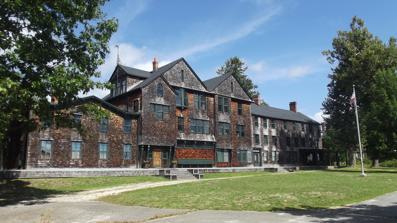
Building: South Side Sportsmen's Club
Country: United States of America
Year built: 1866
Historic district in New York, United States United States historic place Southside Sportsmens Club District U.S. National Register of Historic Places U.S. Historic district The main clubhouse Nearest city Great River, New York Coordinates 40°45′1.08″N 73°9′1.8″W / 40.7503000°N 73.150500°W / 40.7503000; -73.150500 Built 1830 Architect Bradford Gilbert ; Ashby & Breckenridge Architectural style Colonial Revival NRHP reference No. 73001272 Added to NRHP July 23, 1973 South Side Sportsmen's Club was a recreational club that catered to the wealthy businessmen of Long Island during the gold coast era from the 1870s through the 1960s. Its main clubhouse and other facilities were added to the National Register of Historic Places as the Southside Sportsmens Club District in 1973, and are today contained within the Connetquot River State Park Preserve . History In 1886, a club was formed and chartered under the name of "The South Side Sportsmen's Club of Long Island". The first article of the constitution of the association stated, "This club is established for the protection of game birds and fish and for the promotion of social intercourse among its members." By 1907 there were one hundred members including  George Slade, William Bayard Cutting , John Cochrane, Frank Hall, George De Witt, Esq., Daniel Fearing, Frederic Rhinelander, W.K. Vanderbilt , Alfred Wagstaff, Jr. , Esq., and H.B. Hollins. Herbert R. Clarke was an honorary member.  Included among guests was Ulysses S. Grant . In 1908 the club owned 2,324 acres (9.40 km 2 ) and leased an additional 1,147 acres (4.64 km 2 ) from the Breeze family. The Connetquot Brook runs through the property for a distance of about four miles (6.4 km) from railroad to railroad. This Brook empties into Great South Bay. Its lower part is known today as "Great River", but on older maps and on the government maps it is shown as the " Connetquot River ". The Long Island Railroad once had a stop between Great River and Oakdale for the Sportsman's Club.  The stop was called the "Clubhouse".  It was abandoned in the first half of the twentieth century. The South Side Sportsmen's Club promoted many of the laws protecting game not only on Long Island but throughout the state. The club is no longer in existence, and the property is now part of the Connetquot River State Park Preserve owned by the New York State Office of Parks, Recreation and Historic Preservation . Facilities The club's facilities included a main clubhouse building, a smaller residence building, and an old wheat and corn-grinding gristmill built c.1750 and operated until 1878, among other service buildings, that are still standing in the Connetquot River State Park Preserve . Part of the main building built in 1820 was originally Snedecor's Tavern (known as "Obe Snedecor's") owned by Eliphalet (Liff) Snedecor on the old stage road. The "shingle style" clubhouse was the first building designed by architect Bradford Gilbert .  Between 1866 and 1973, it was used as the clubhouse. Members and their guests used the residence when visiting for fishing, sporting clays and other types of outdoor recreation. The main clubhouse contains an elaborate library, billiard room, dining hall, clubhouse room, and various bedrooms. Currently the building houses the New York State Regional Environmental Education Office and Interpretive Center, historic exhibits and Outdoor Learning Laboratory of BOCES Scope. South Side Sportsmen's Club was added to the National Register of Historic Places in 1973. It is now a meeting place for the Vanderbilt Historical Society and other groups. References